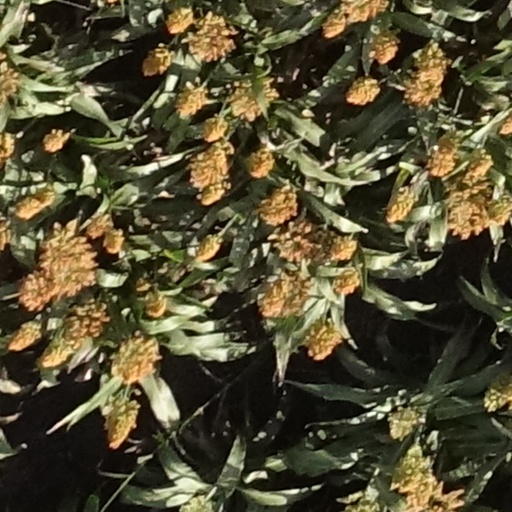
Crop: sorghum